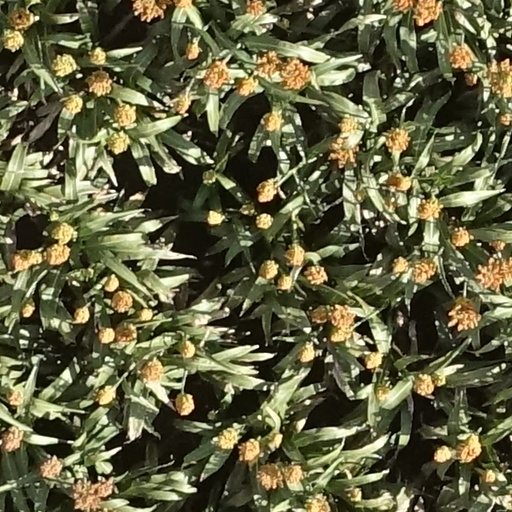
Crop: sorghum